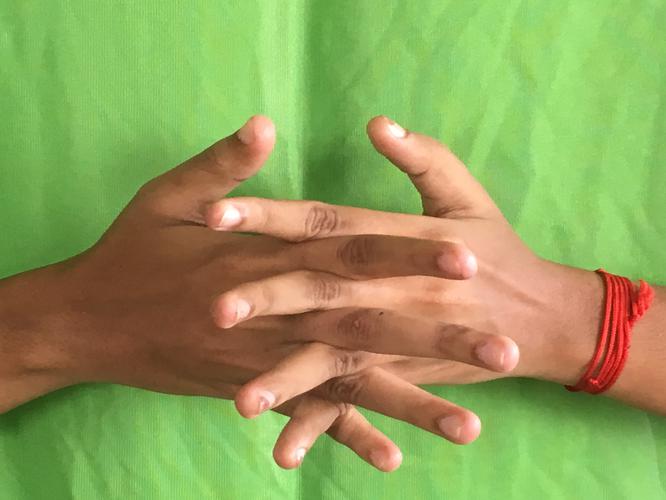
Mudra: Karkatta
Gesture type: double_hand